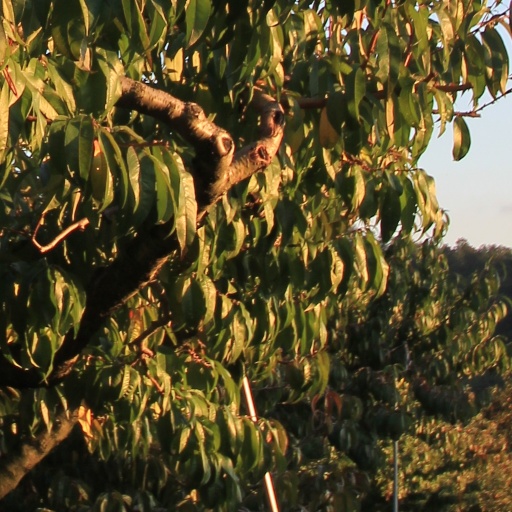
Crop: grape